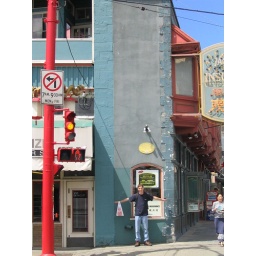
Narrowest office building in the world